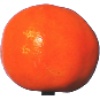
Label: Clementine 1